A Woman, Her Men, and Her Futon

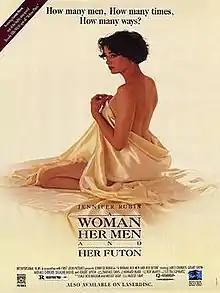
American poster of "A Woman, Her Men, and Her Futon"

A Woman, Her Men, and Her Futon is a 1992 drama film directed, written and produced by Michael Sibay and starring Jennifer Rubin, Lance Edwards and Grant Show.